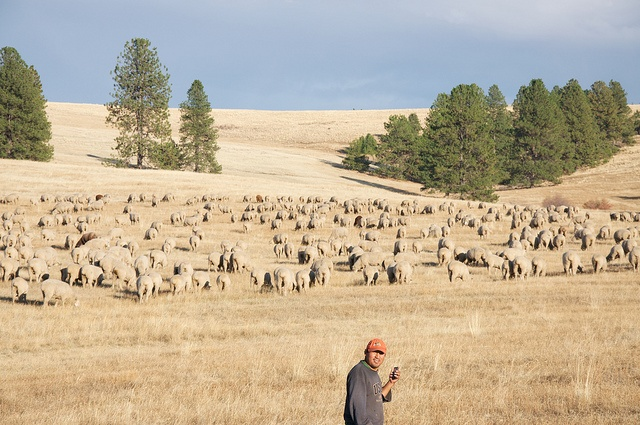
A man is standing away from the huge heard of cows.
A male staring into the camera with a group of animals behind in a dried landscape.
A man standing in a field looking at some animals.
A man is standing beside a large herd of sheep.
A man looks over a large herd of sheep in a pasture.